Don Chisciotte in Sierra Morena

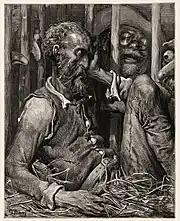
Doré's illustration of Don Chisciotte in his cage

In a sleep-walking sequence Don Chisciotte believes he sees the giant Pandafilando. He takes out his sword and begins wildly destroying Mendo's bottles of red wine. He then shows Mendo the giant's severed head, which turns out to be a cooking pot. Don Chisciotte is now convinced that he has been the victim of sorcery. Lucinda escapes Fernando's guards and is reunited with Cardenio. Fernando bursts in an angrily draws his sword. Dorotea throws herself between him and Cardenio. Lucinda and Cardenio exclaim that they would rather die than be separated. Fernando is now torn between his love for Lucinda and a sense of duty and loyalty to Dorotea. Maritorne summons Don Chisciotte to his window and asks him to grasp her hand, otherwise she will die. He climbs on a stool to reach her but Rigo pulls it away leaving Don Chisciotte dangling desperately from the window.